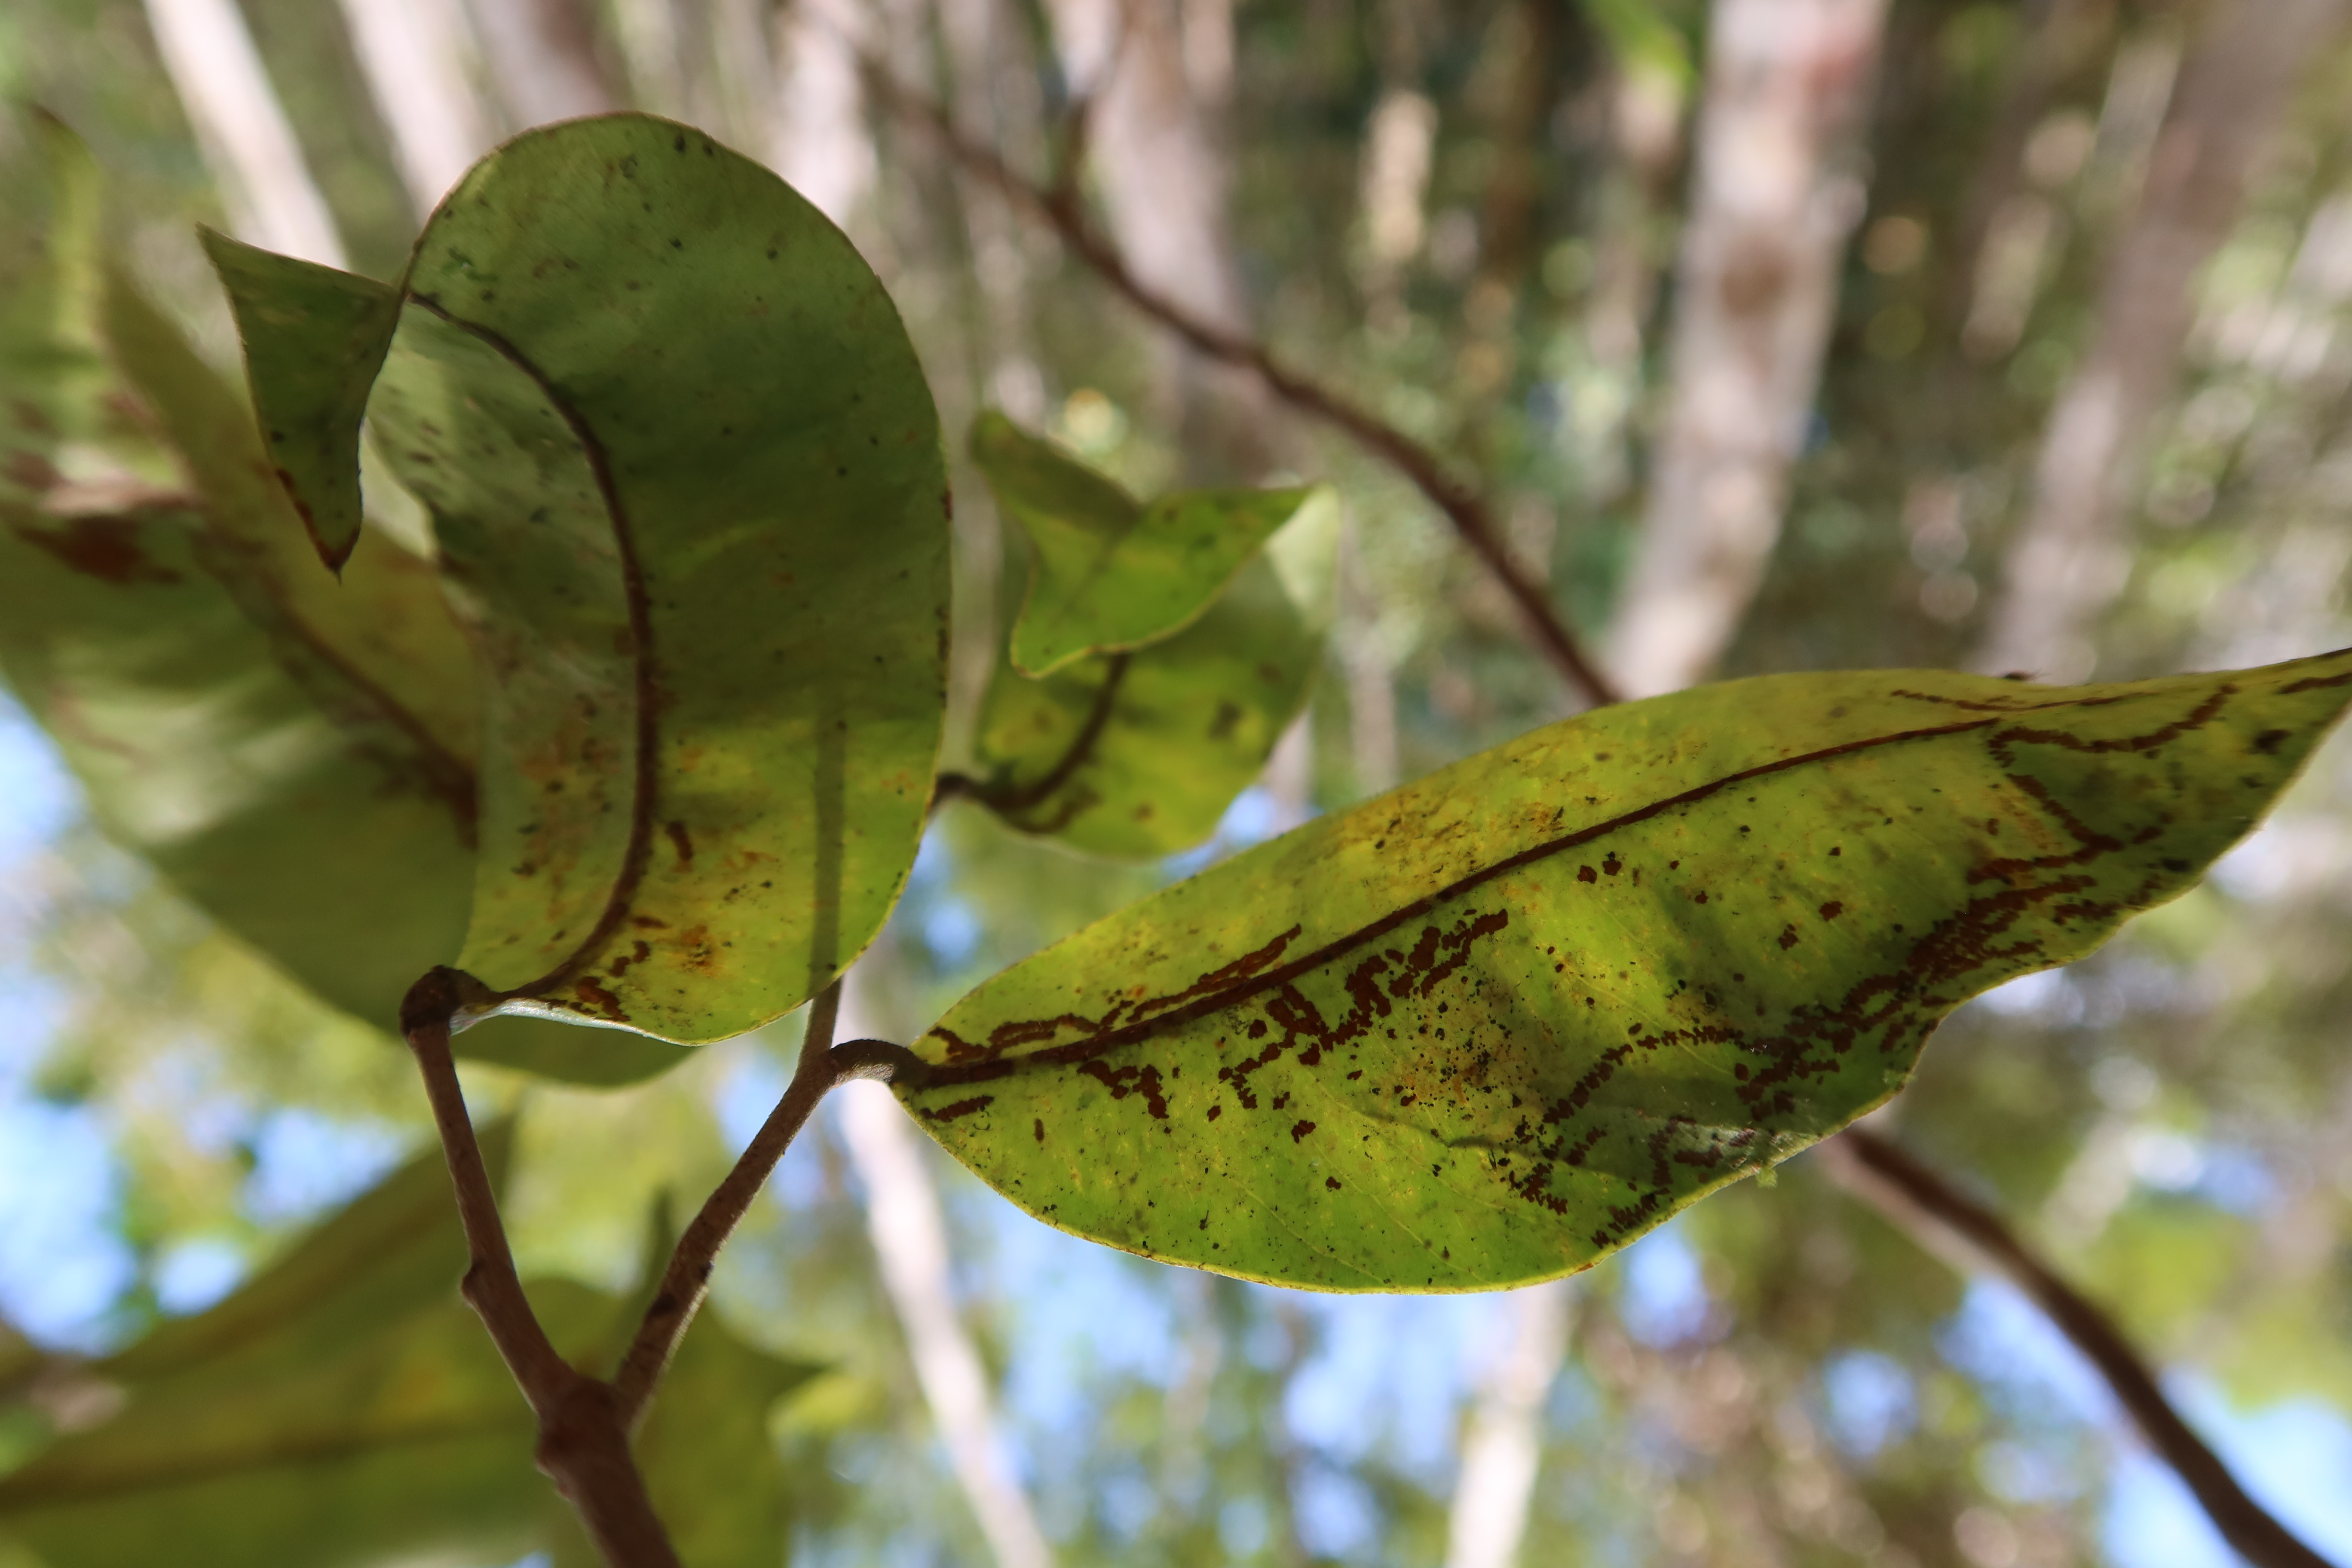
Label: Black spots